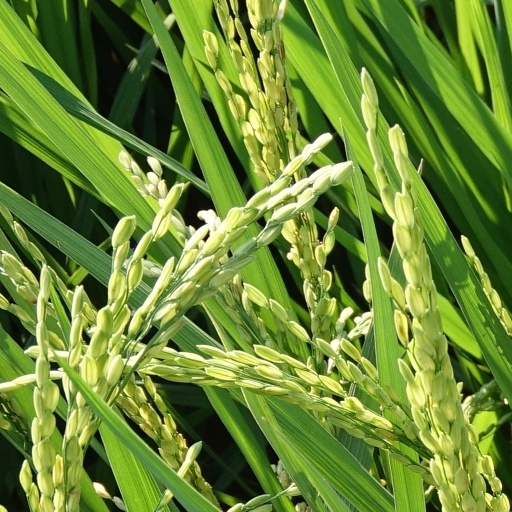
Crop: rice